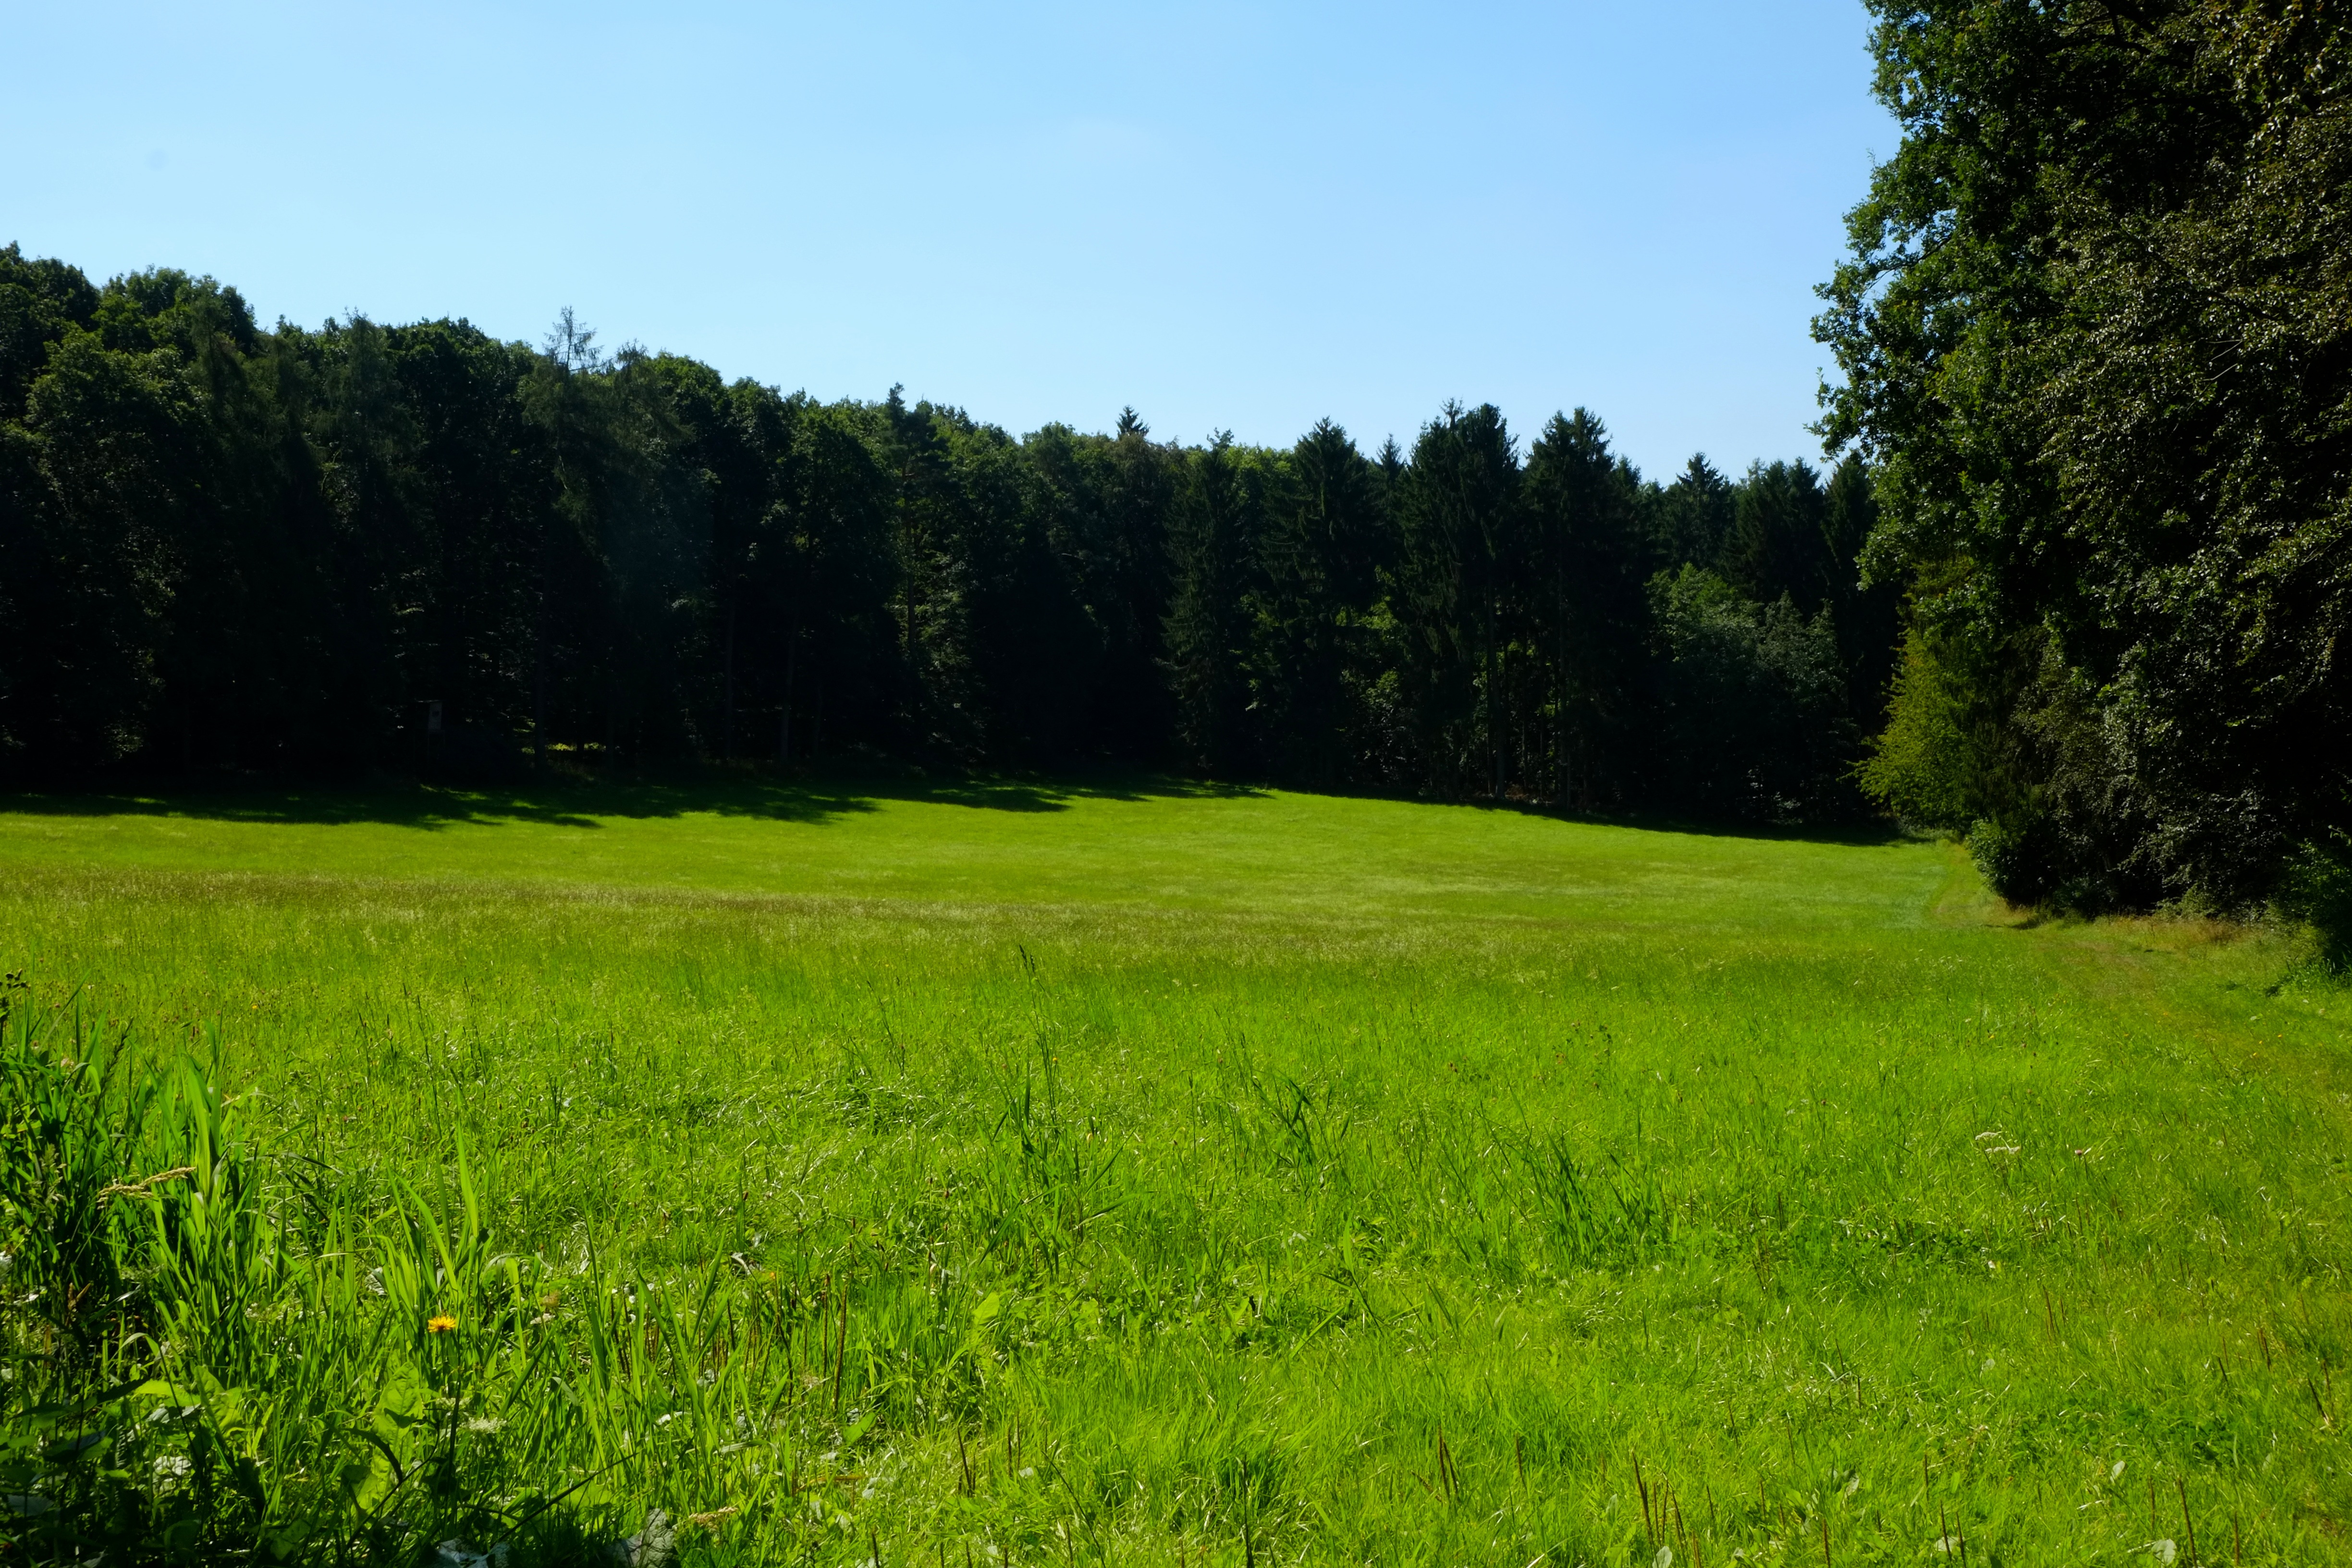
landscape, nature, forest, grass, blossom, structure, plant, sun, hiking, field, lawn, meadow, prairie, leaf, hill, bloom, summer, green, color, pasture, soil, rest, colorful, agriculture, juicy, flora, plain, green plant, trees, leaves, sunny, grassland, branches, bright, beautiful, habitat, ecosystem, glade, recovery, rural area, edge of the woods, paddy field, bright colours, natural environment, geographical feature, grass family, sport venue, land lot